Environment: real
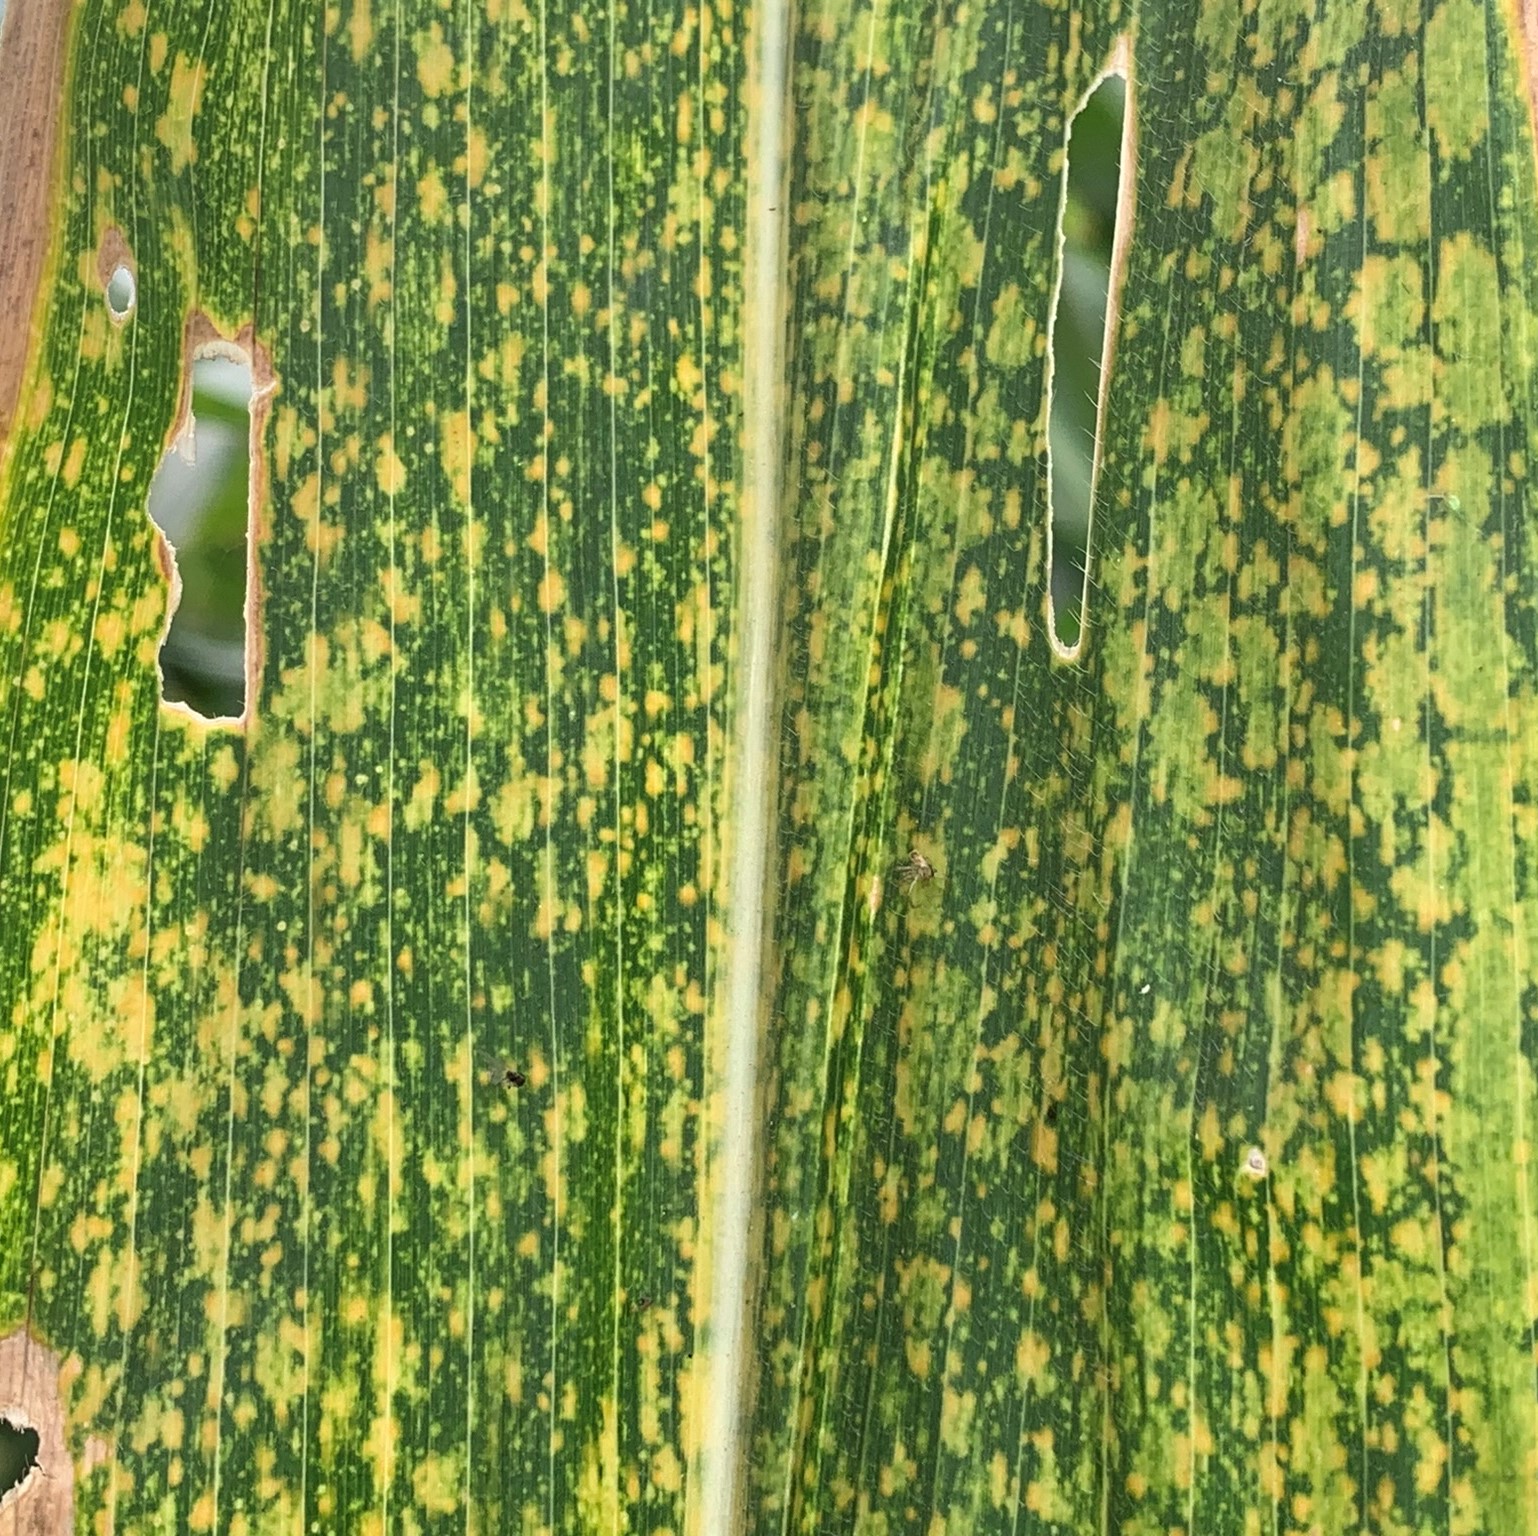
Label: lethal_necrosis